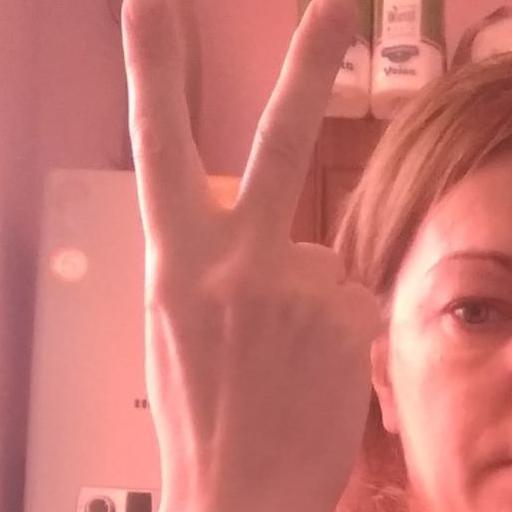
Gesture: peace_inverted